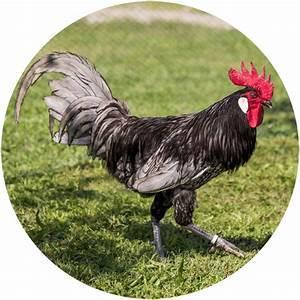
chicken